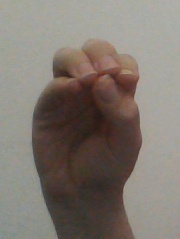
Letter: ha